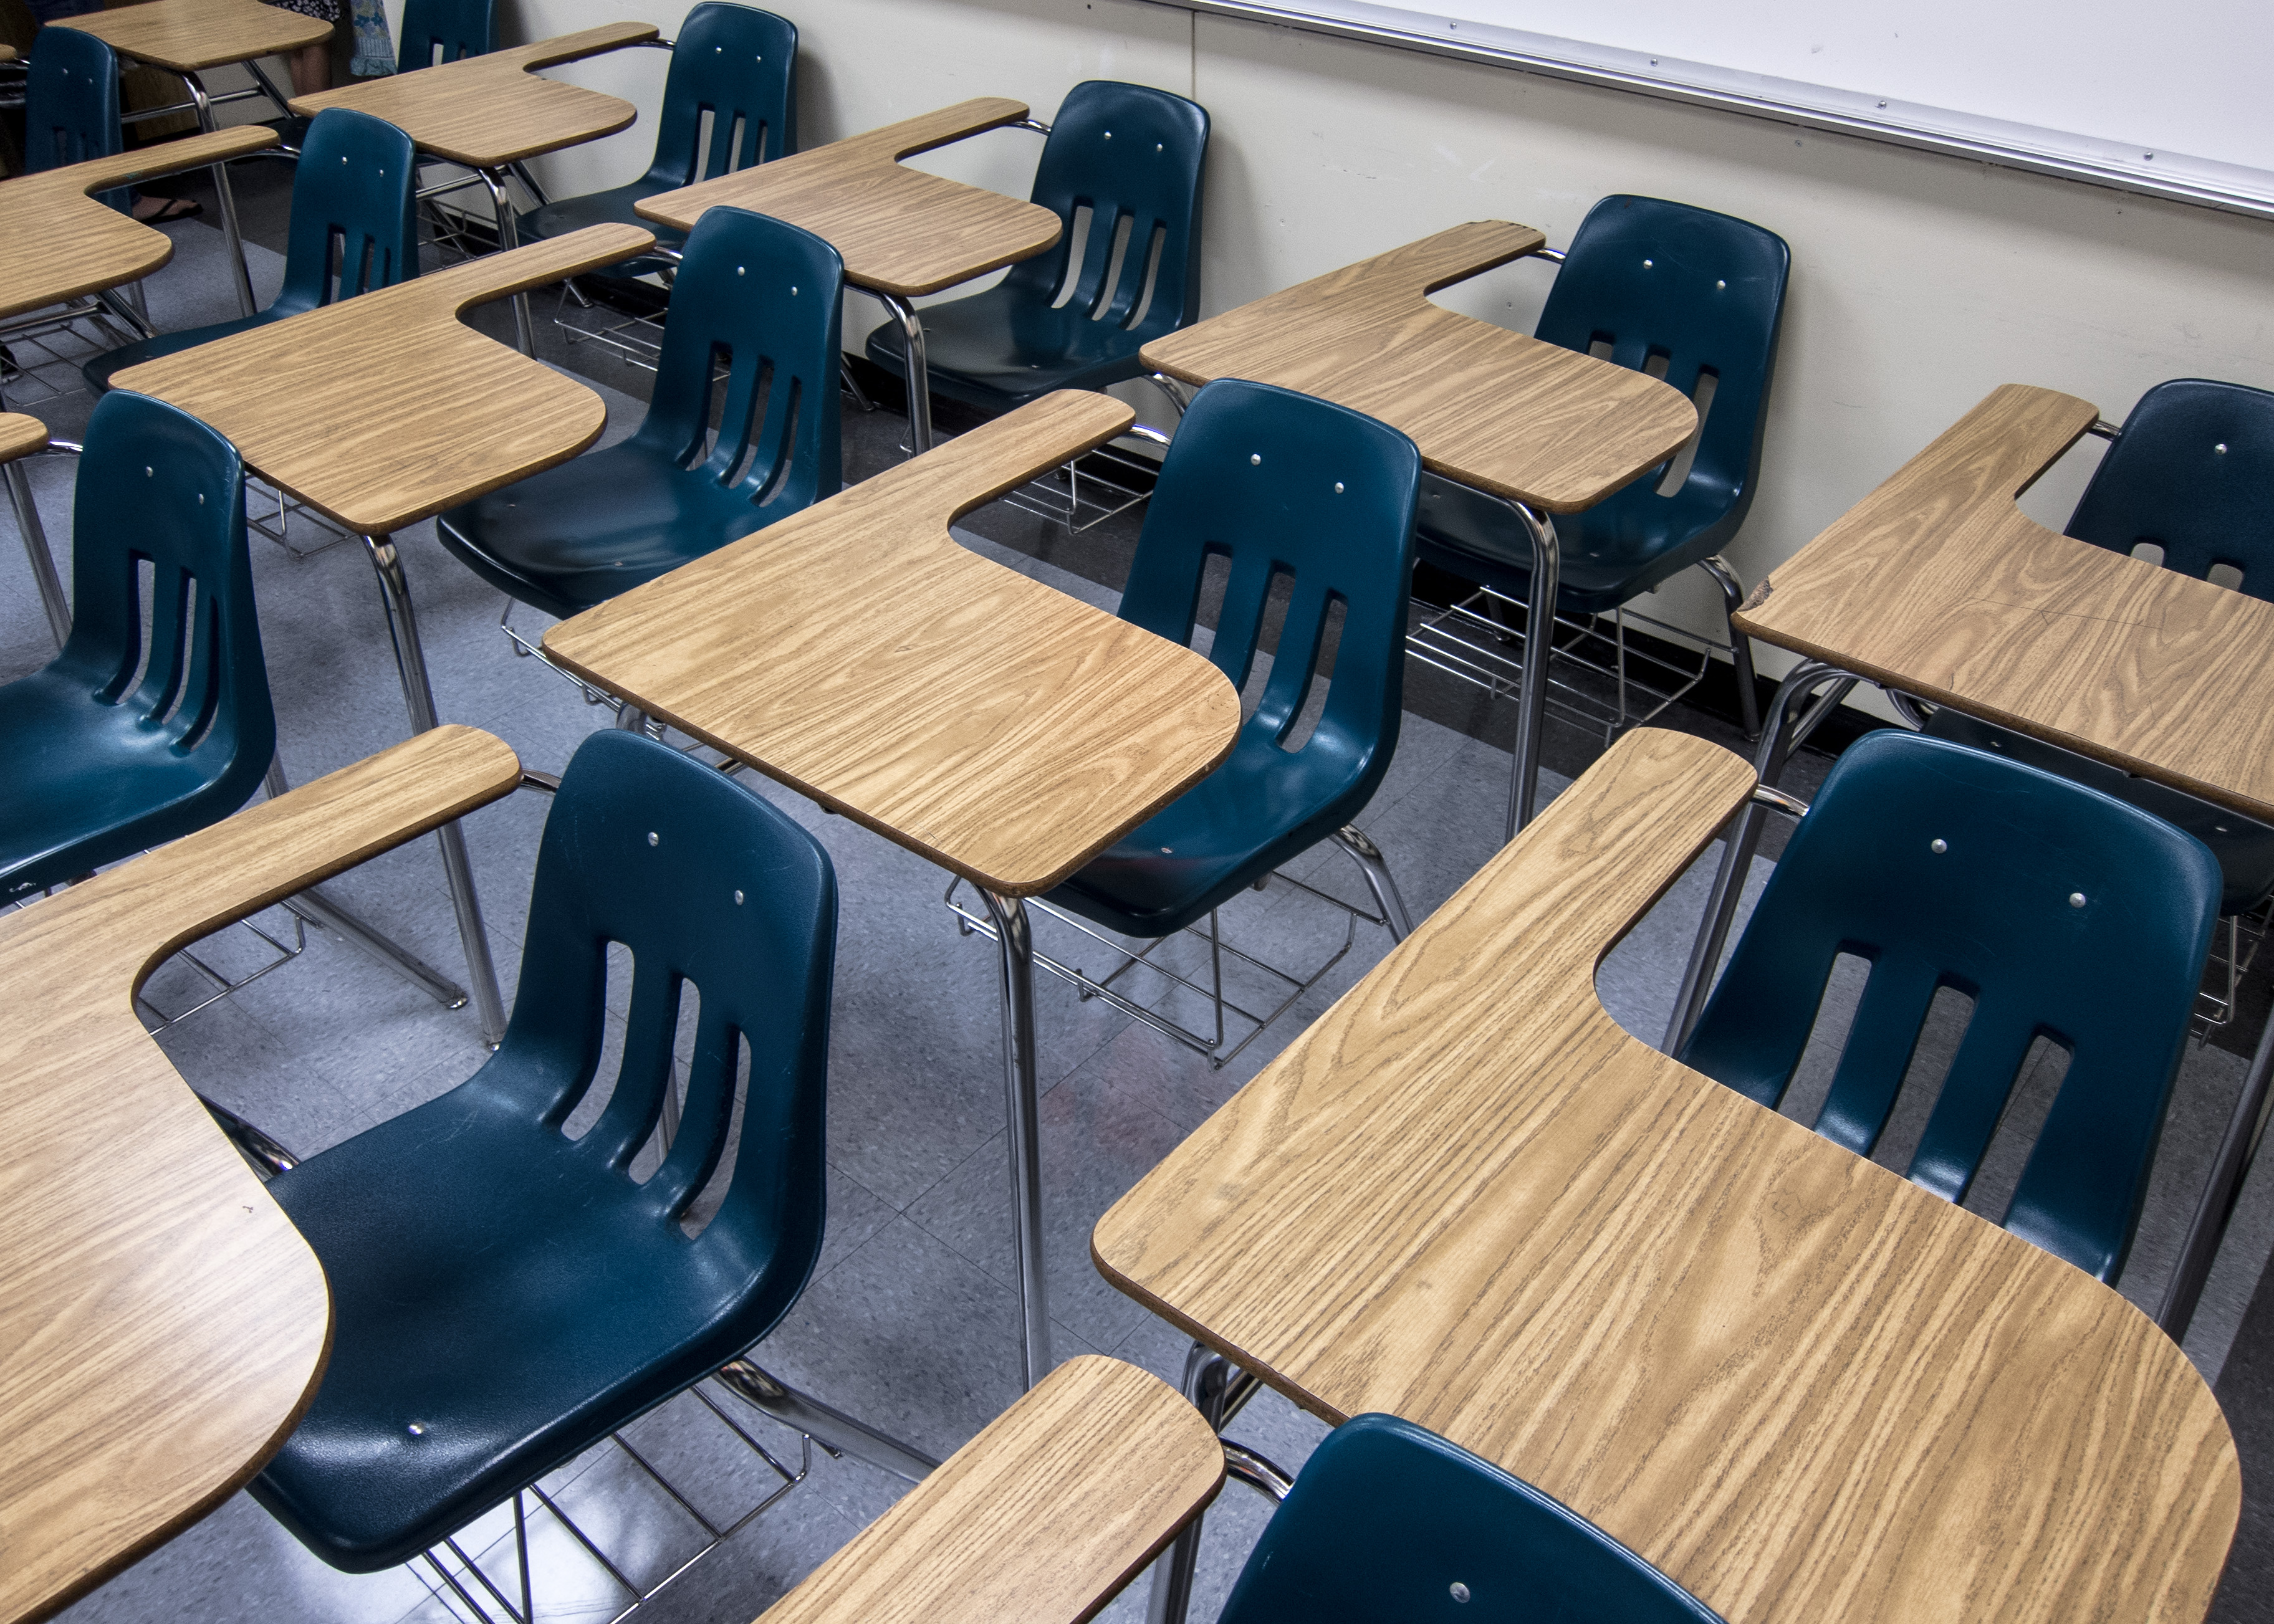
desk, table, boat, plastic, vehicle, yacht, blue, furniture, room, classroom, interior design, woodgrain, horizontal, school, highschool, crowded, publiceducation, budget, laminate, linoleum, navyblue, schooldesk, chairdesk, conference hall